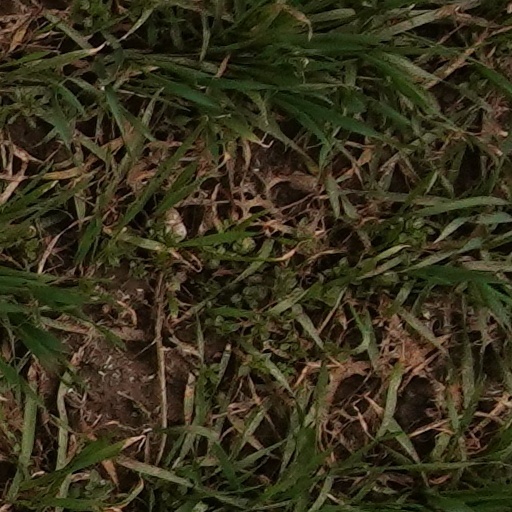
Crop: wheat